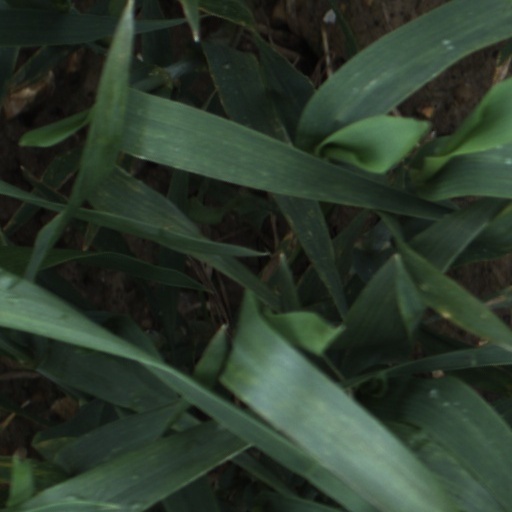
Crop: wheat